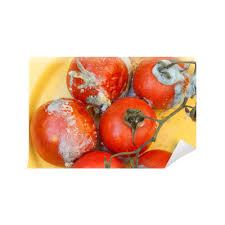
Waste category: biological